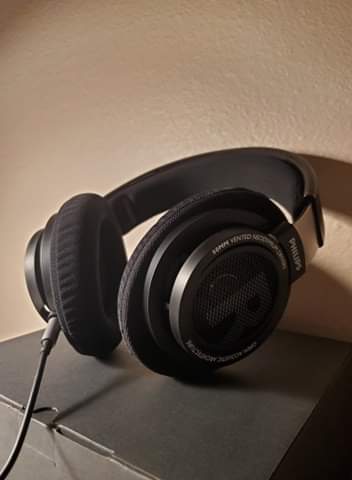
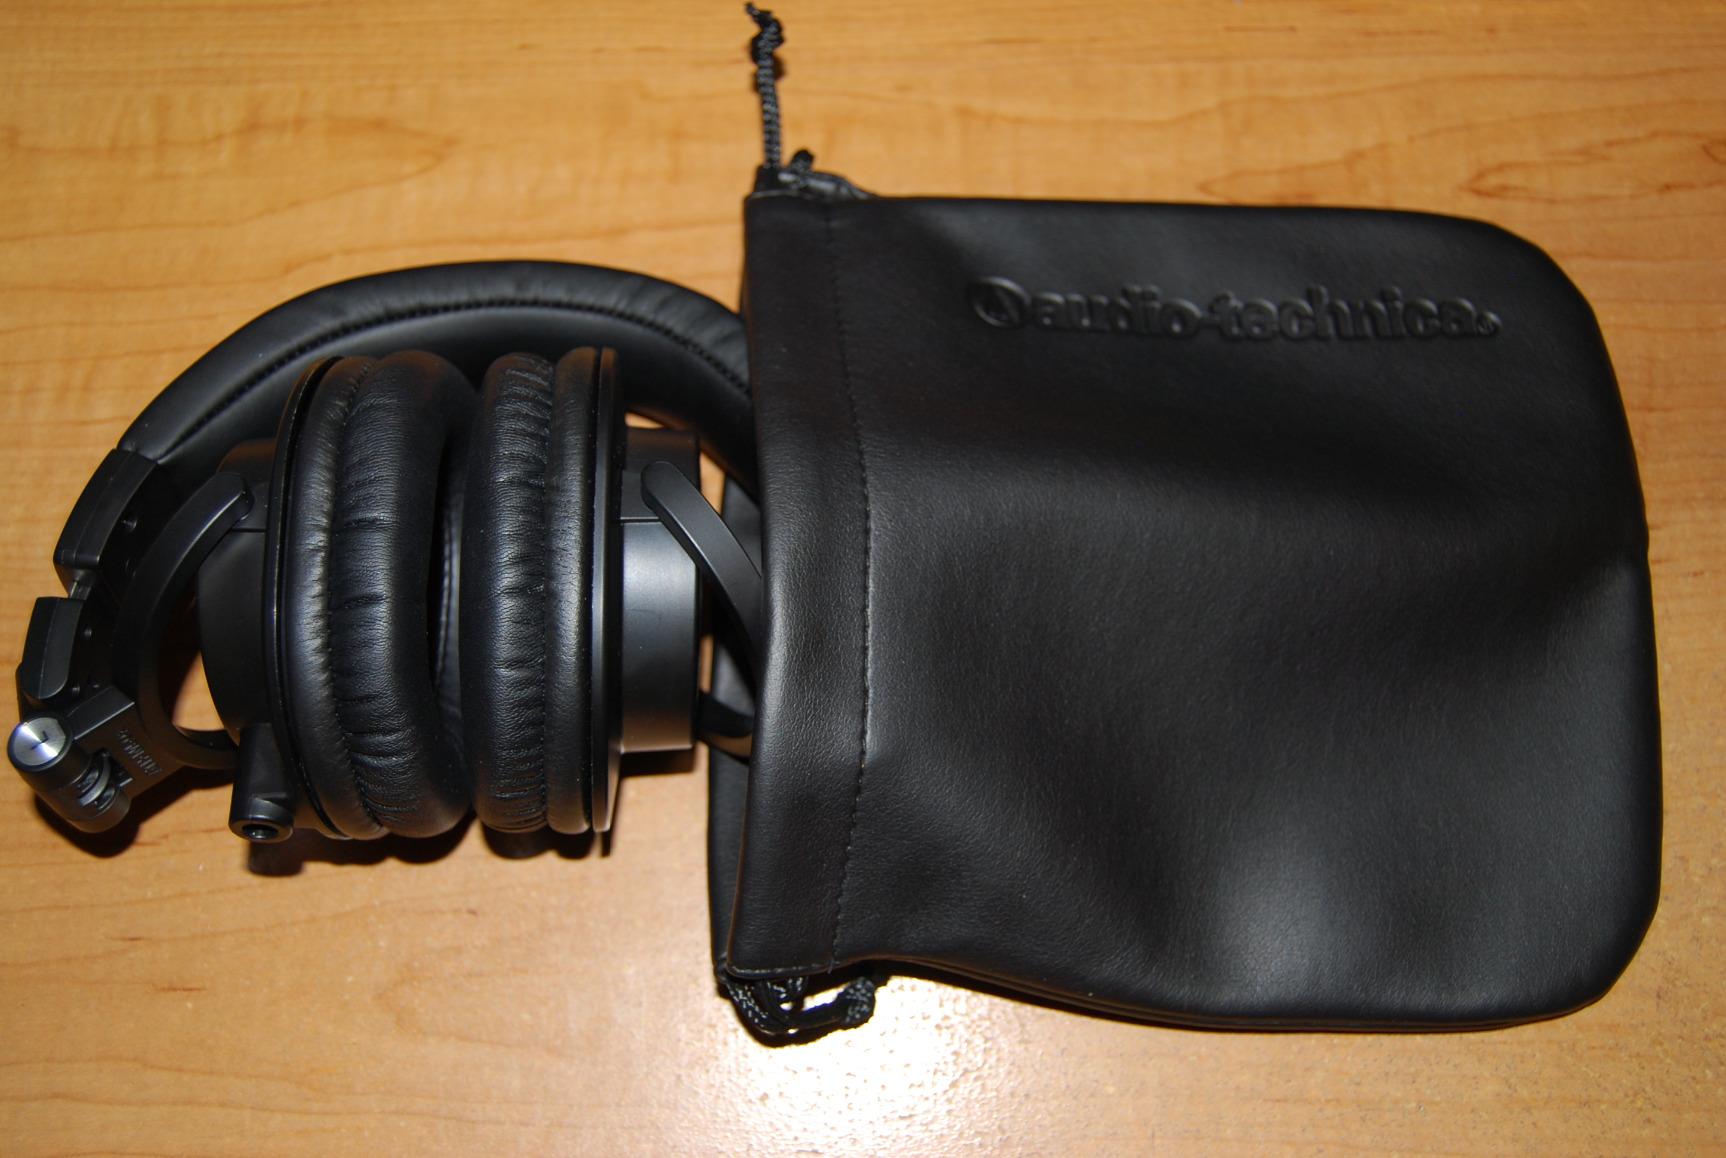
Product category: headphones
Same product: no